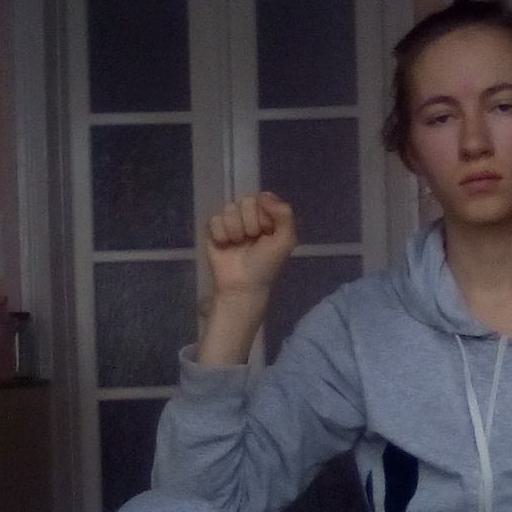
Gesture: fist